Microsoft Plus!

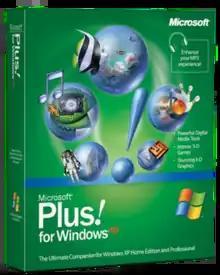
Package containing Windows XP version of Microsoft Plus!

Marketed as "The Ultimate Companion for Windows XP", Microsoft Plus! for Windows XP was launched alongside the Windows XP operating system on October 25, 2001. This version of Plus! was created to show off the enhanced capabilities that Windows XP presented with its updated Windows Media Player and DirectX 3D core technologies. Continuing the feature categories of the previous Plus! products, the product features were desktop themes, screen savers, games, and utilities.